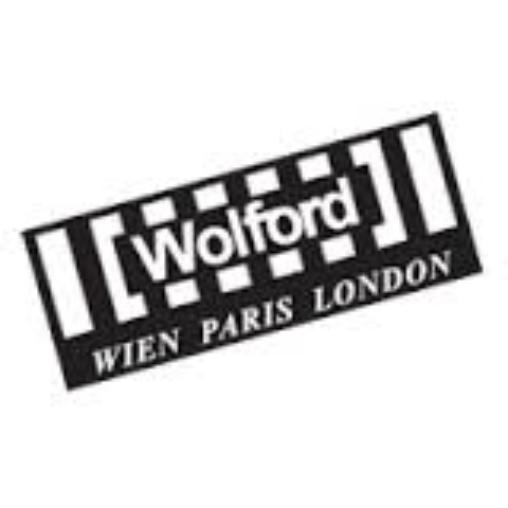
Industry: Clothes